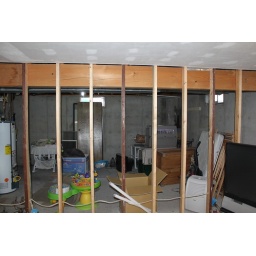
Pre-construction - framing to be removed. Left wall to be put in place left of window and right of utilities.